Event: Typhoon Ruby
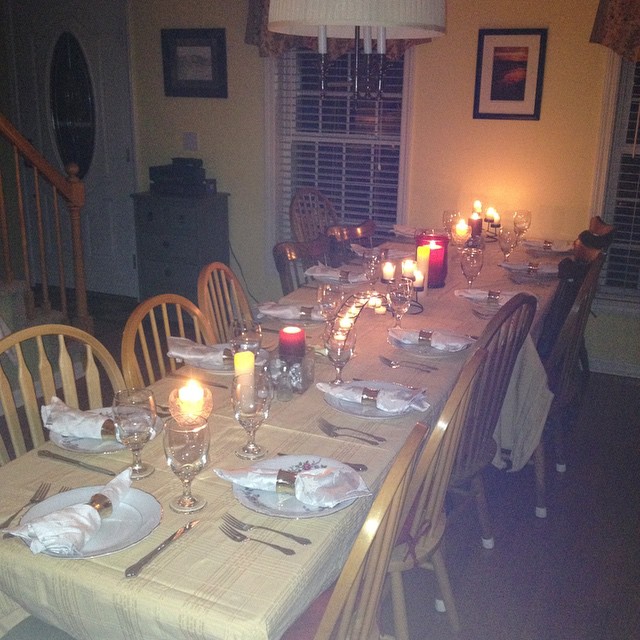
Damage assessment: no_damage